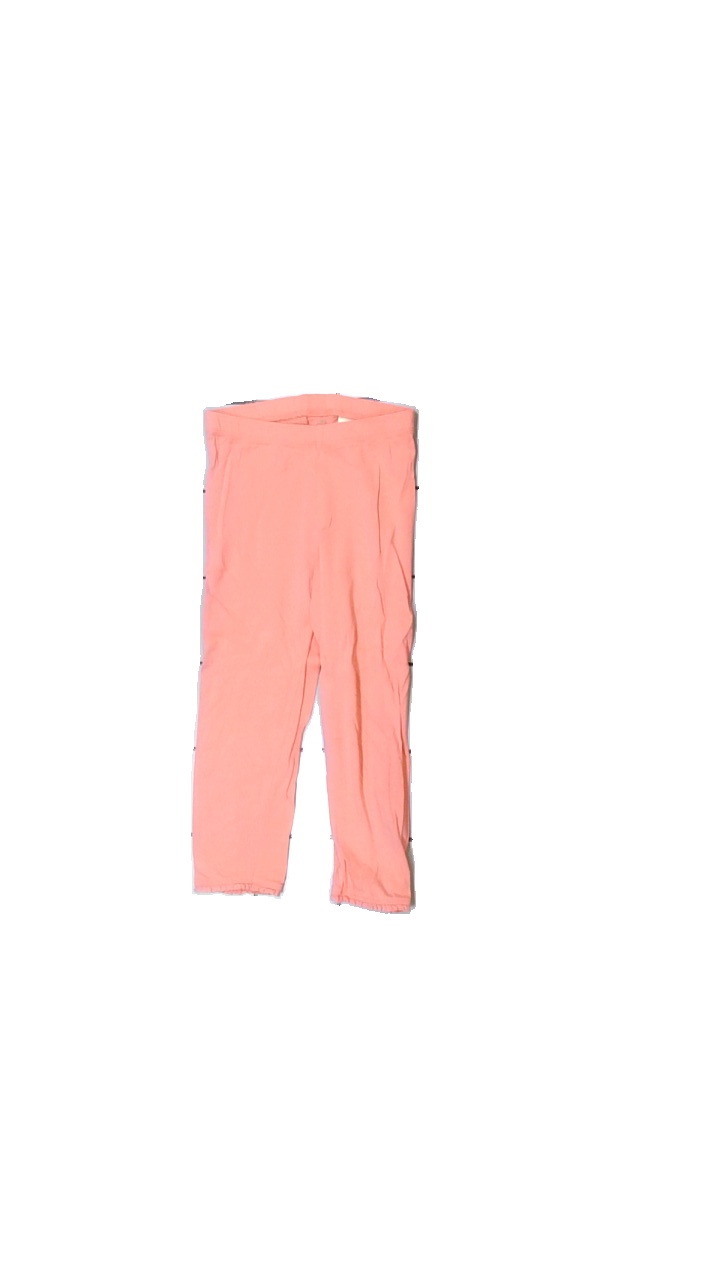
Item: Tights (Children)
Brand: Cubus
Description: rosa tights
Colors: Pink
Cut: Regular
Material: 100% cotton
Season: All
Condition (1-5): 5
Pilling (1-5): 5
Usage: Reuse
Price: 50-100